Tanisha Wright

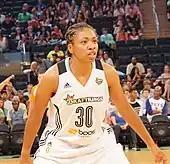
Wright at Madison Square Garden in 2015

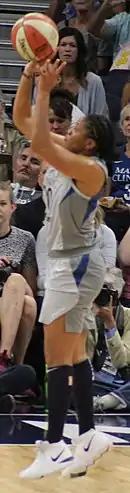
Wright in 2018

Wright helped the Seattle Storm win their second championship in 2010.